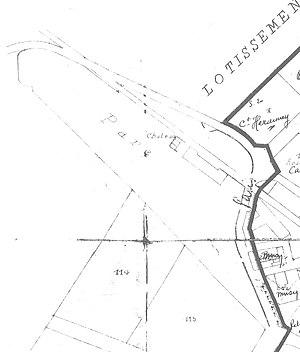
Détail du plan du Mégrine Urbain
Le château de Mégrine est un ancien palais situé à Mégrine en Tunisie. Il abrite désormais une école primaire.